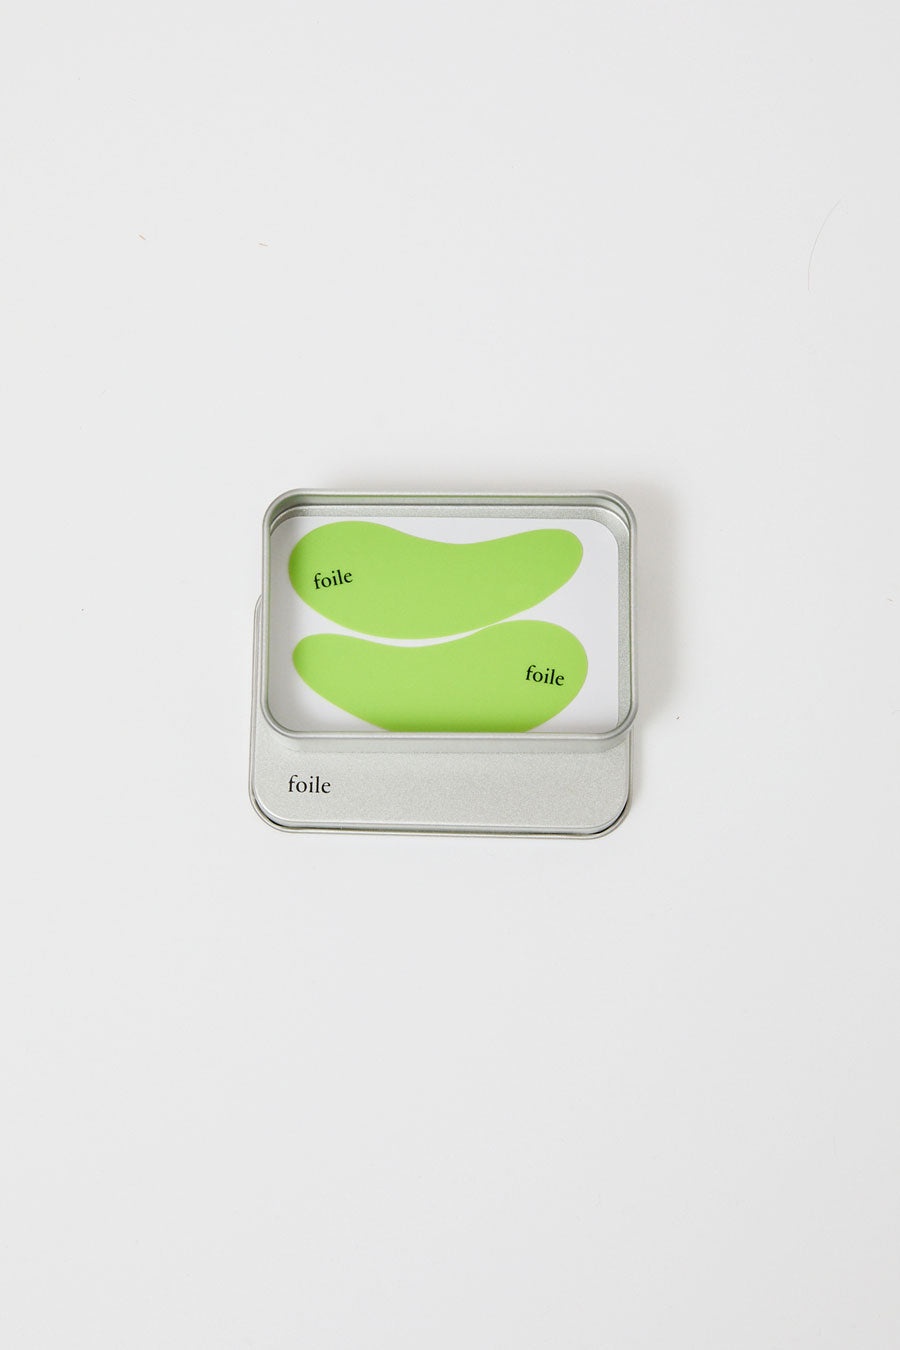
Foile Angel Eye Jellies in Lime
Optimize your skincare routine with these reusable under-eye masks designed to enhance the performance of your favourite eye care product. Simply apply your dedicated eye cream, then layer on the masks to lock in moisture and boost absorption. Perfect for tired, puffy, or dehydrated eyes.
Brand: Liketta
Category: Health & Beauty > Personal Care > Cosmetics > Cosmetic Tools > Skin Care Tools > Lotion & Sunscreen Applicators